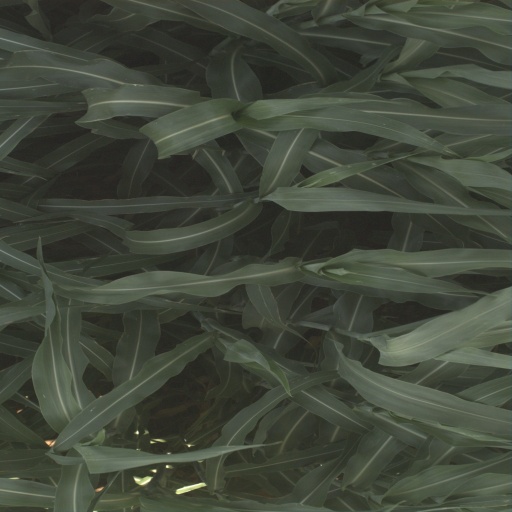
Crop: sorghum